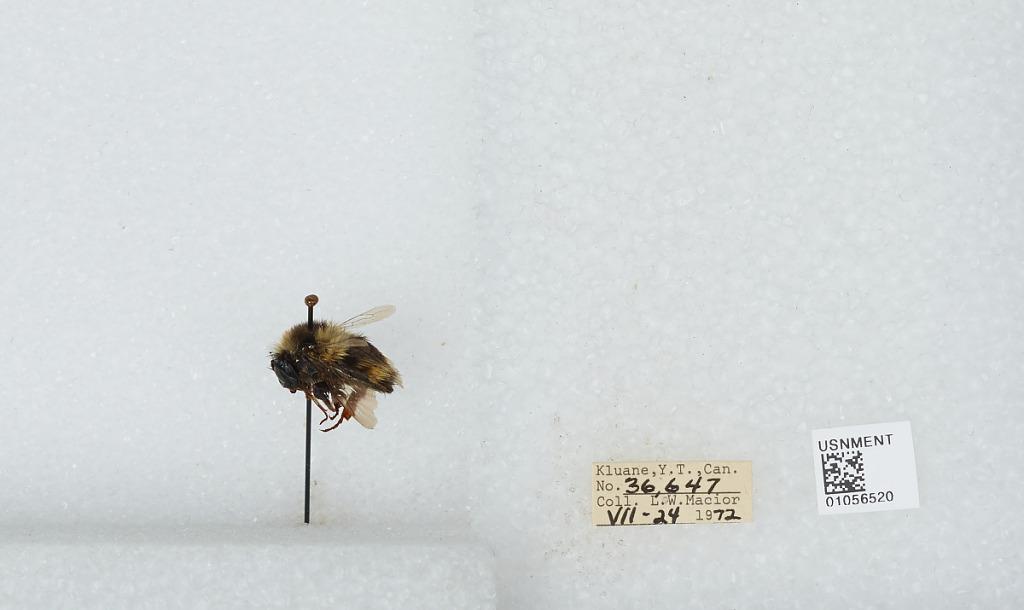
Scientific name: Bombus bifarius nearcticus
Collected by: L. Macior
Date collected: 1972-7-24
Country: Canada
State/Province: Yukon Territory
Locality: Kluane
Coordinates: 60.75, -139.5